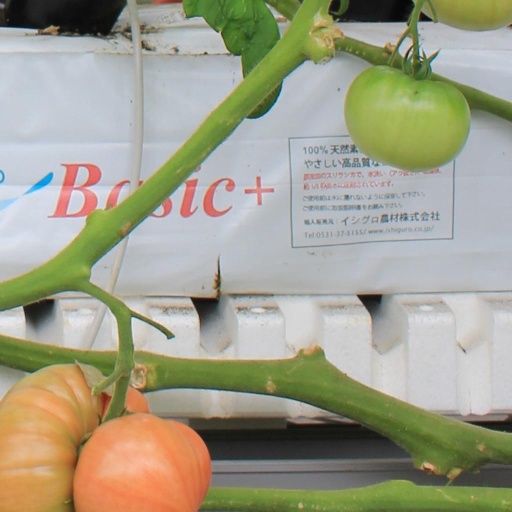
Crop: tomato